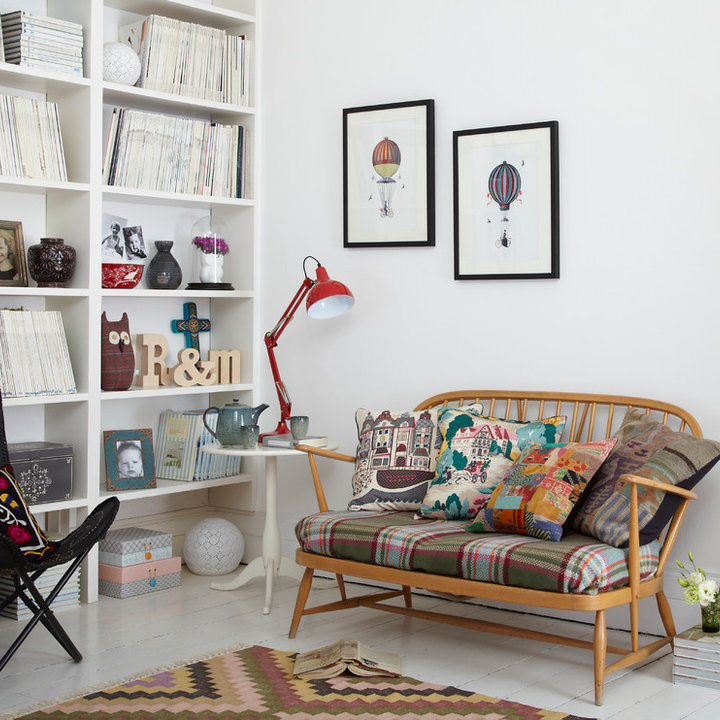
Style: Vintage